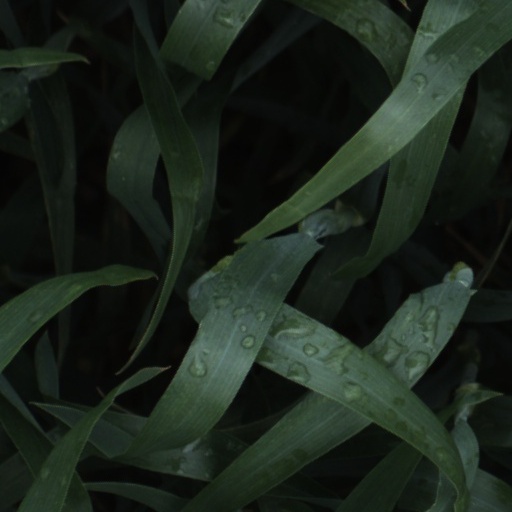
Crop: wheat